Guy de Kerimel

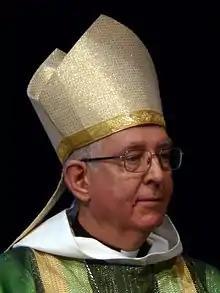
de Kerimel in 2015

Guy André Marie de Kerimel de Kerveno (born 7 August 1953) is a French prelate of the Catholic Church who has been archbishop of Toulouse since January 2022. He was bishop of Grenoble from 2006 to 2021, after serving two years as coadjutor there, and before that for three years as an auxiliary bishop in Nice.